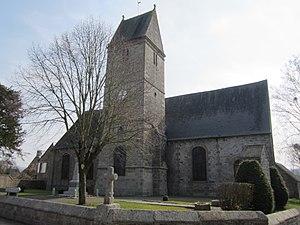
Église Saint-Denis de fr:Cuves
Cuves est une commune française, située dans le département de la Manche en région Normandie, peuplée de 283 habitants.